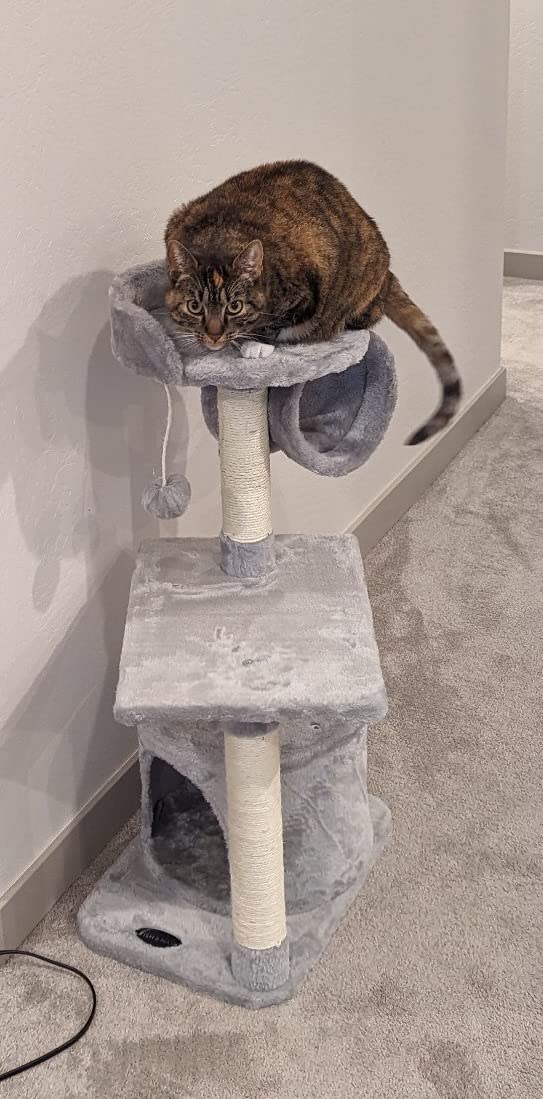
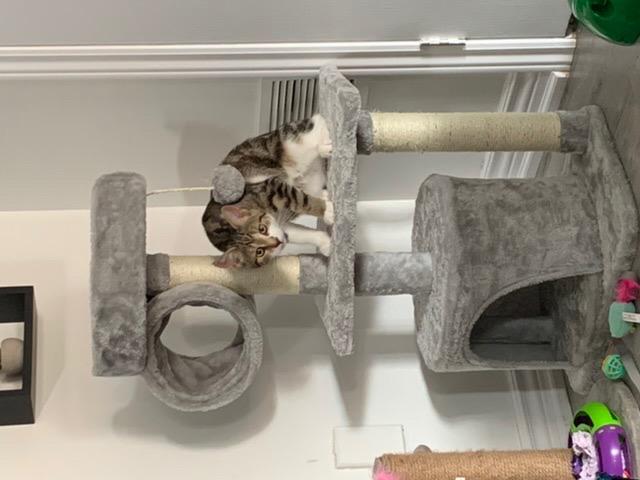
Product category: items_cat tree
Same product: yes